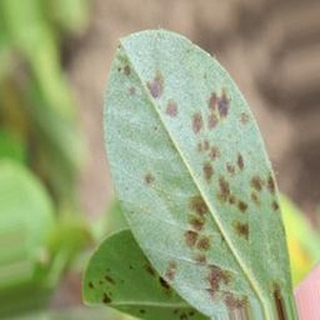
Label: groundnut_rust